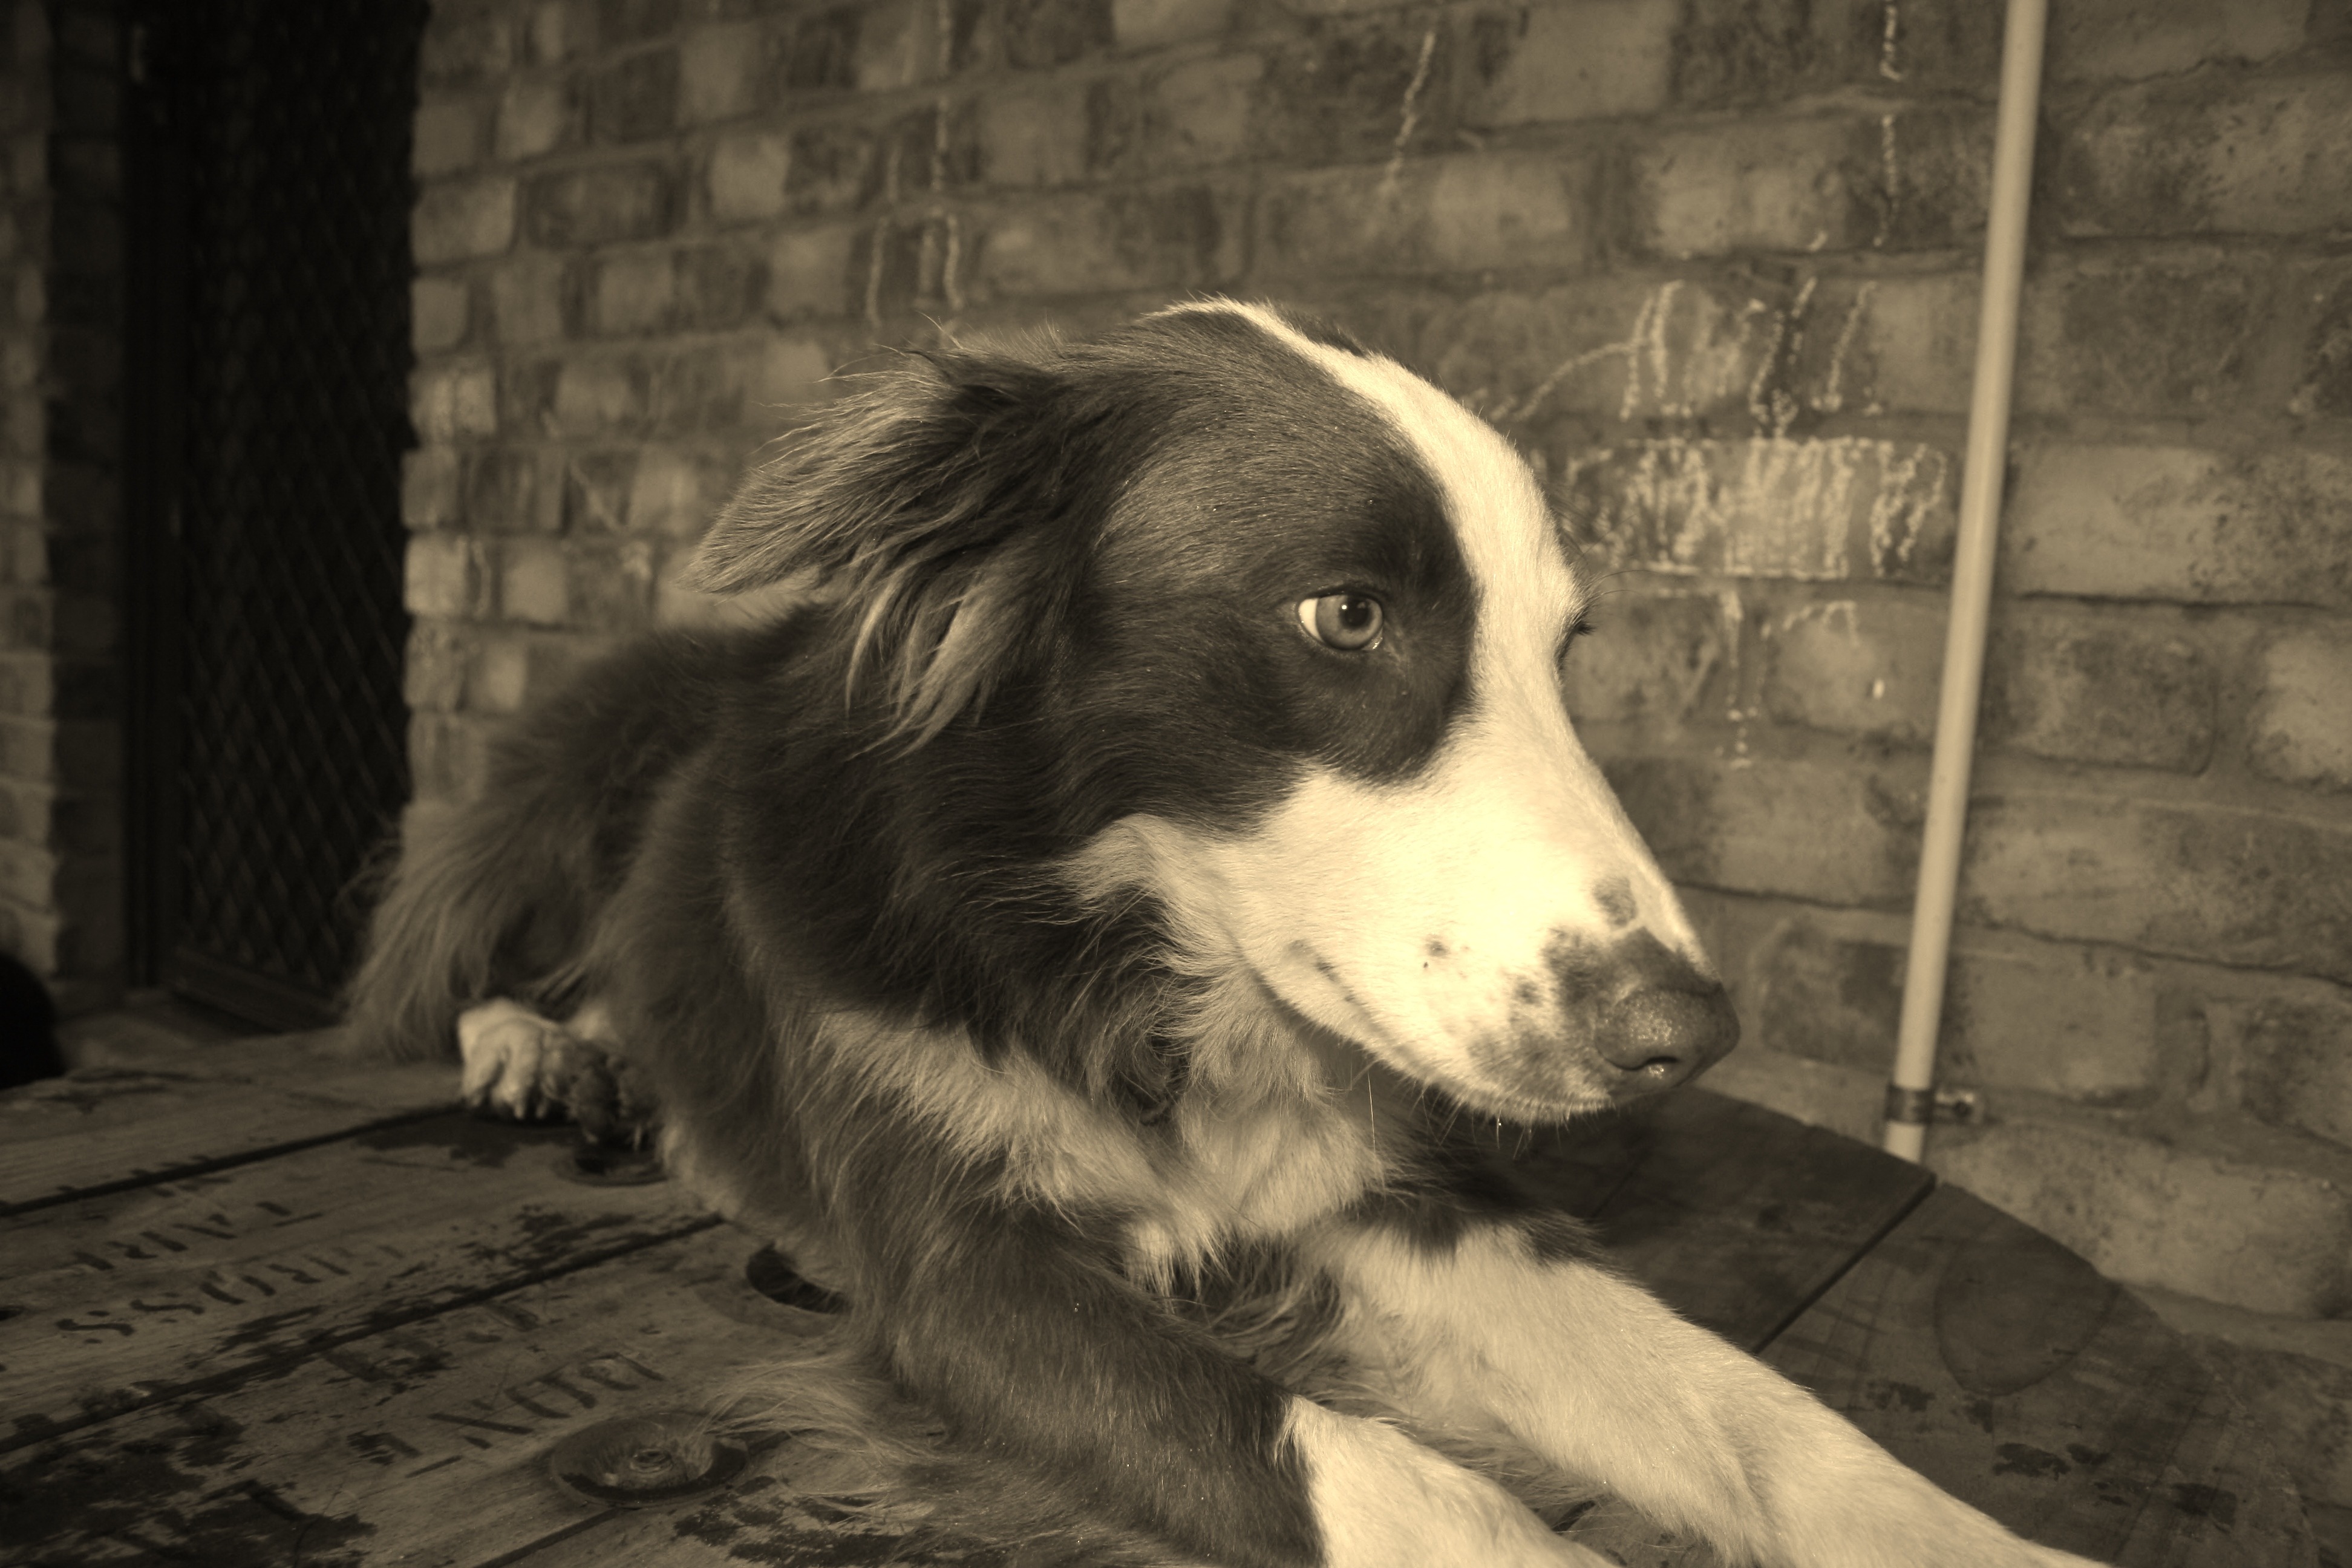
black and white, puppy, dog, animal, canine, collie, pet, fur, young, mammal, monochrome, border collie, outdoors, vertebrate, domestic, adorable, breed, doggy, street dog, dog like mammal